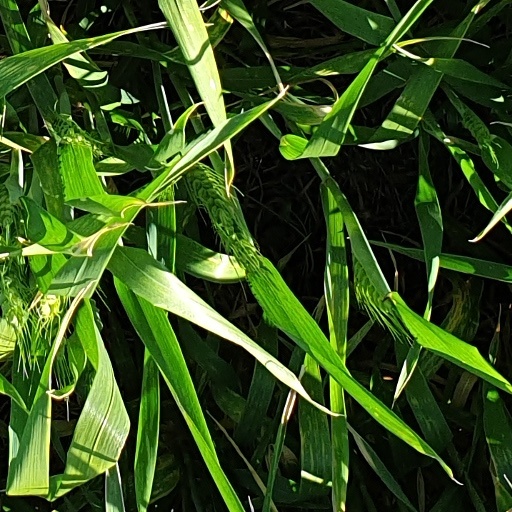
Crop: wheat